Xinfang Bridge

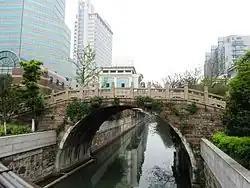
Xinfang Bridge in April 2012

The Xinfang Bridge is a historic stone arch bridge over the Shi River in Tianning District of Changzhou, Jiangsu, China. The bridge measures long, wide, and approximately high.